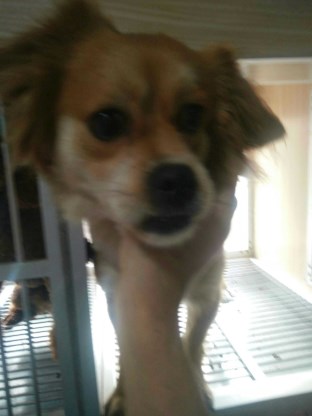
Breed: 3336-n000121-chinese_rural_dog